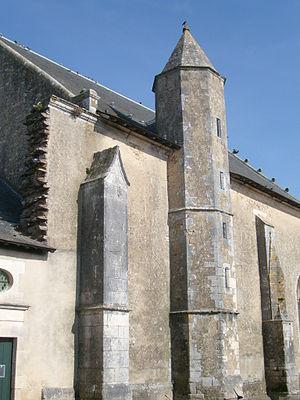
""Tour des sarments"" de l'église Notre-Dame d'Olonne-sur-mer."
Les Sables-d’Olonne est une commune nouvelle française, sous-préfecture du département de la Vendée dans la région des Pays-de-la-Loire.
Olonne-sur-Mer est une ancienne commune du Centre-Ouest de la France, située dans le département de la Vendée en région Pays de la Loire.